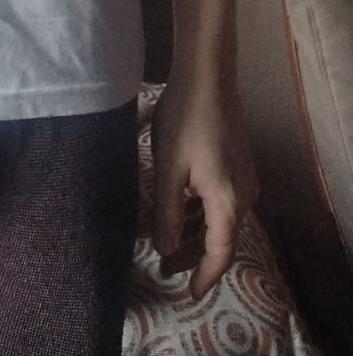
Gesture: no_gesture